Kawhi Leonard

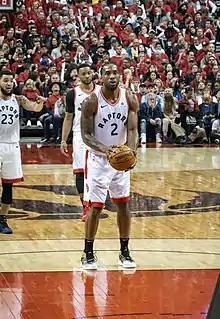
Leonard attempting a free throw during game 2 of the 2019 NBA Finals

In June 2018, reports surfaced claiming that Leonard had requested a trade from the Spurs and that he did so after months of tension between his camp and the Spurs stemming from a disagreement over his injury rehabilitation program, requesting to be traded to the Los Angeles Lakers.His request to go to the Lakers was not fulfilled, as a month later, on July 18, Leonard and teammate Danny Green were traded to the Toronto Raptors instead, in exchange for DeMar DeRozan, Jakob Pöltl and a protected 2019 first-round draft pick. It was a risky move for the Raptors and their president, Masai Ujiri, given the concerns over Leonard's health and the possibility of him leaving as a free agent at the end of the season. In his debut for the Raptors in their season opener on October 17, Leonard had 24 points and 12 rebounds in a 116–104 win over the Cleveland Cavaliers. Two days later, he had 31 points and 10 rebounds in a 113–101 win over the Boston Celtics.